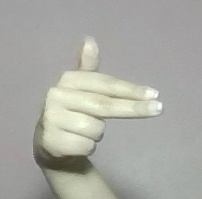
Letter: ghain